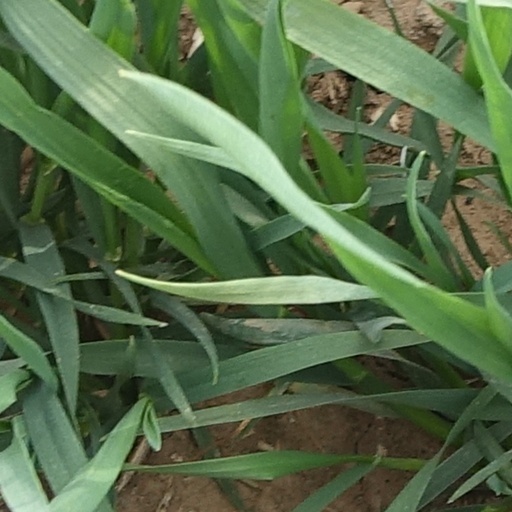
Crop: wheat